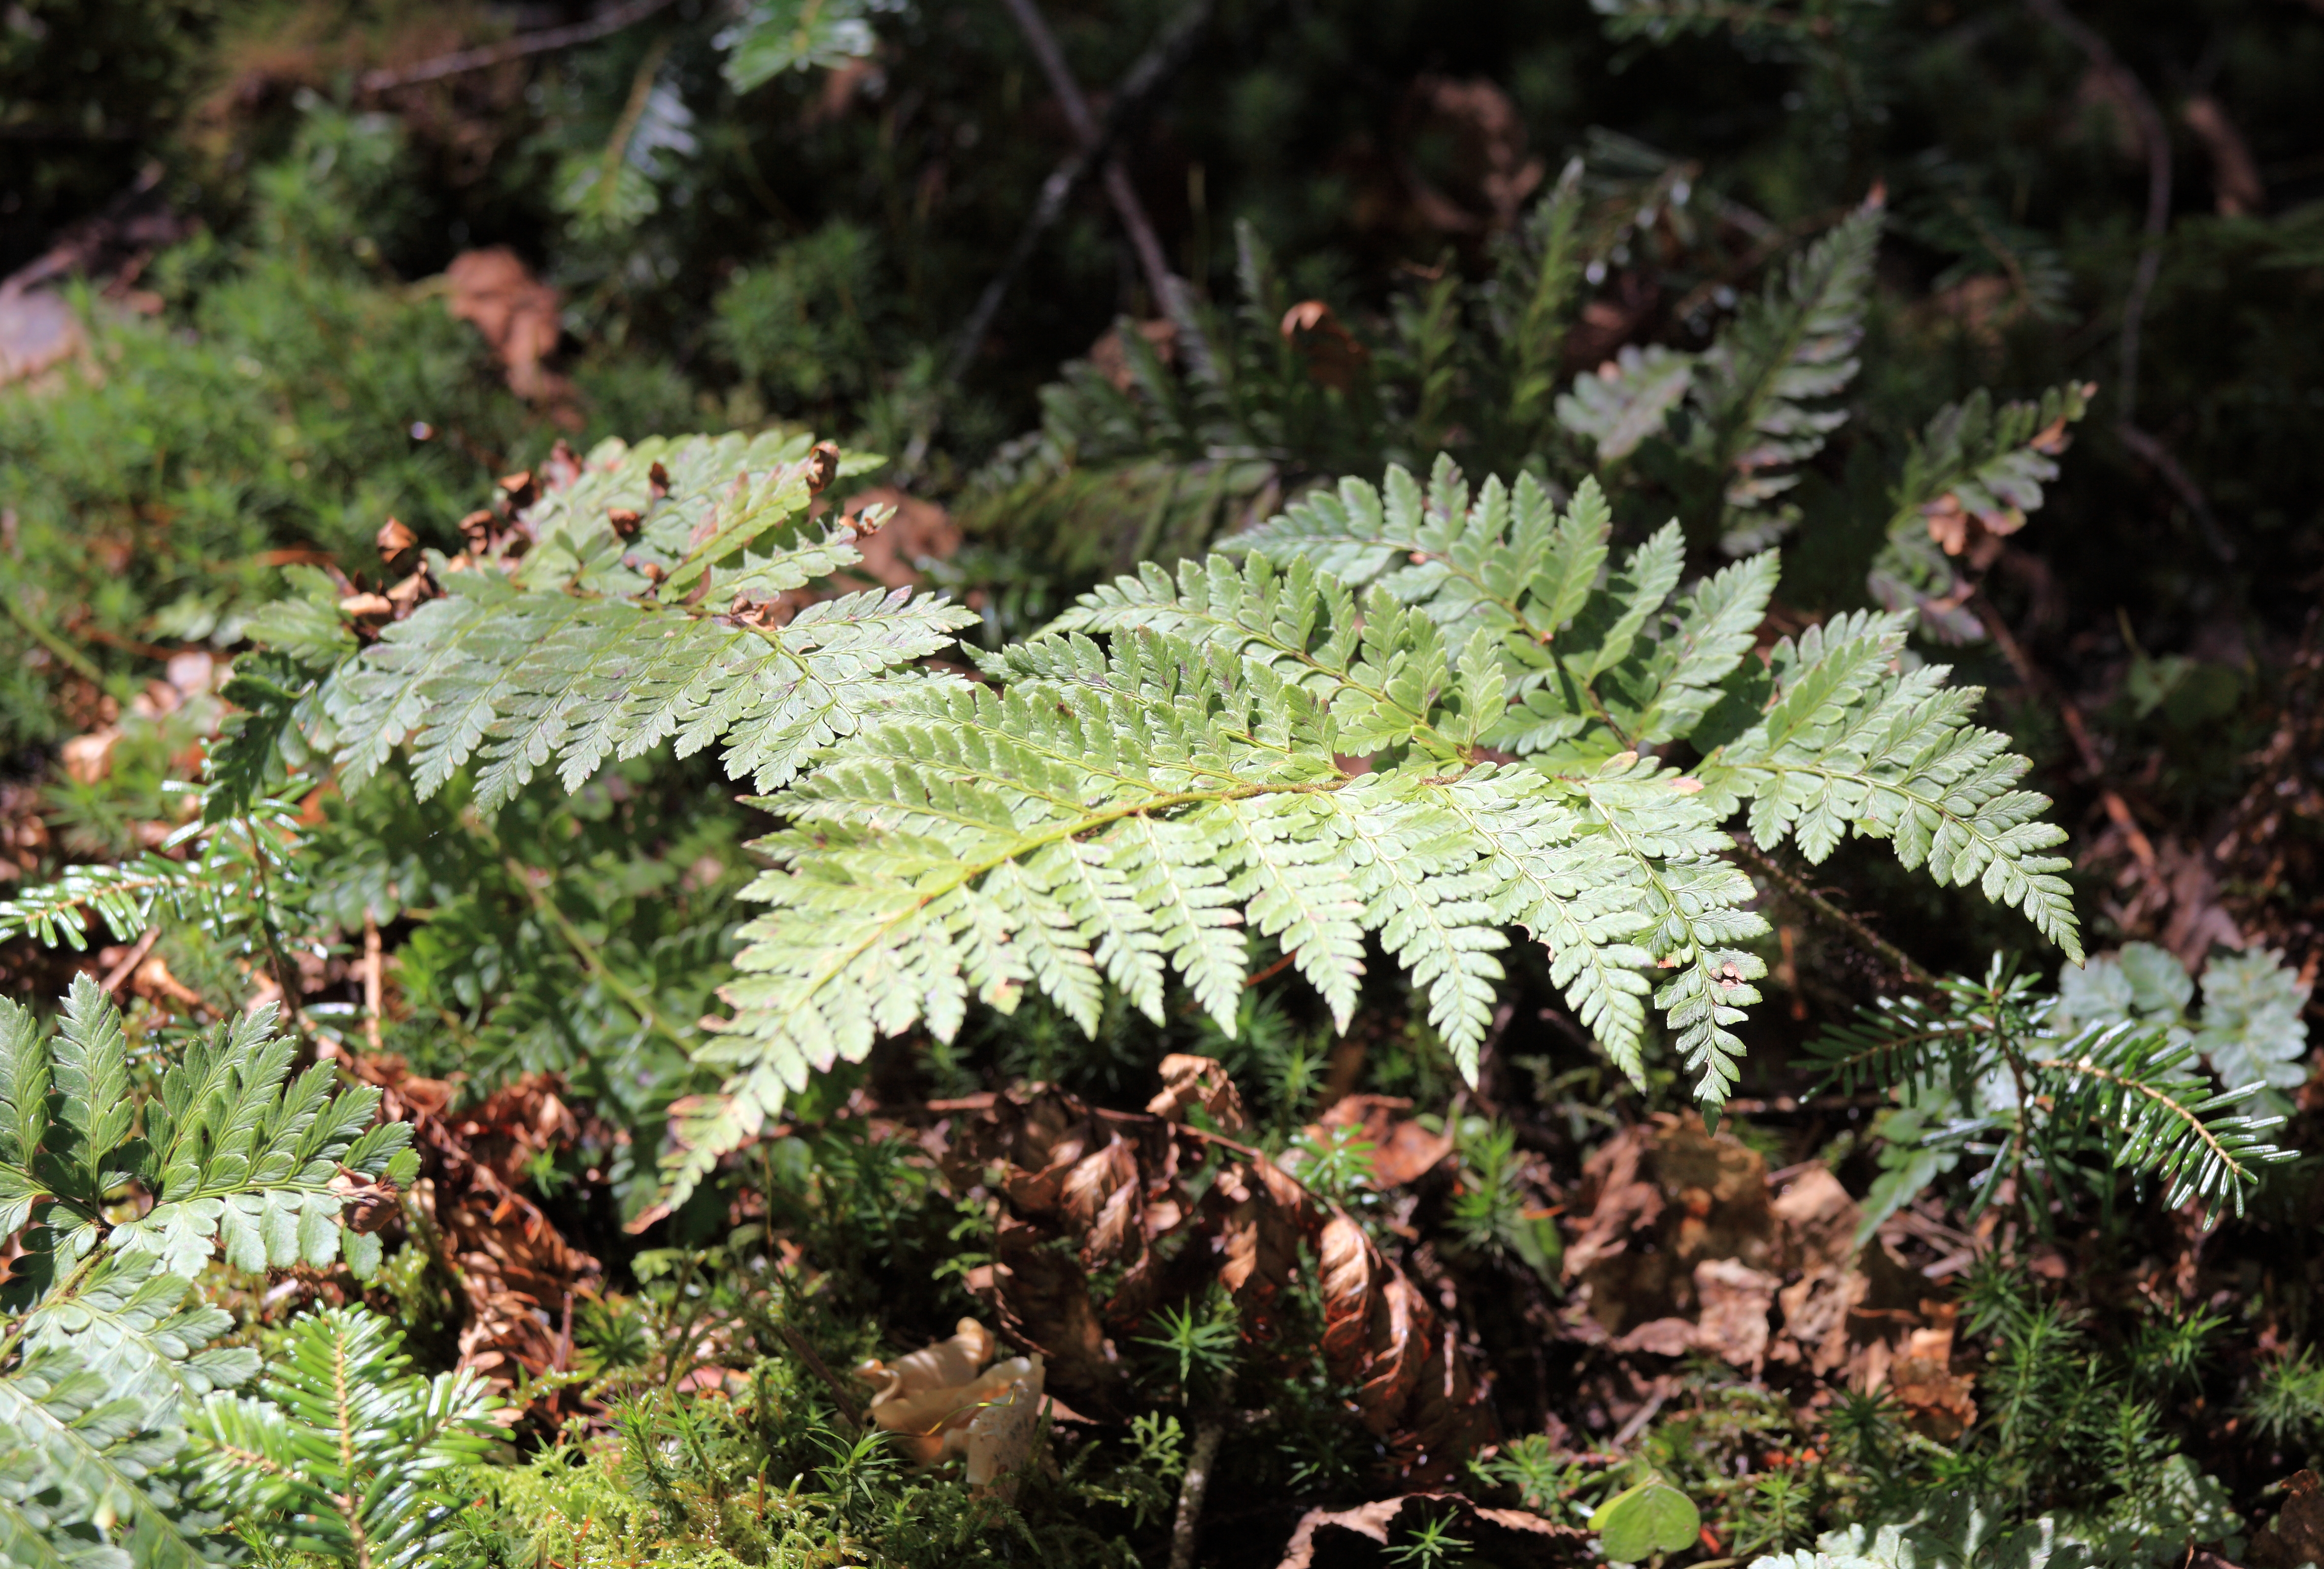
tree, plant, leaf, flower, green, high, botany, garden, fir, flora, fauna, fern, spruce, 5d, hires, tone, markii, hi, res, resolution, gunma, katashina, land plant, ferns and horsetails, vascular plant